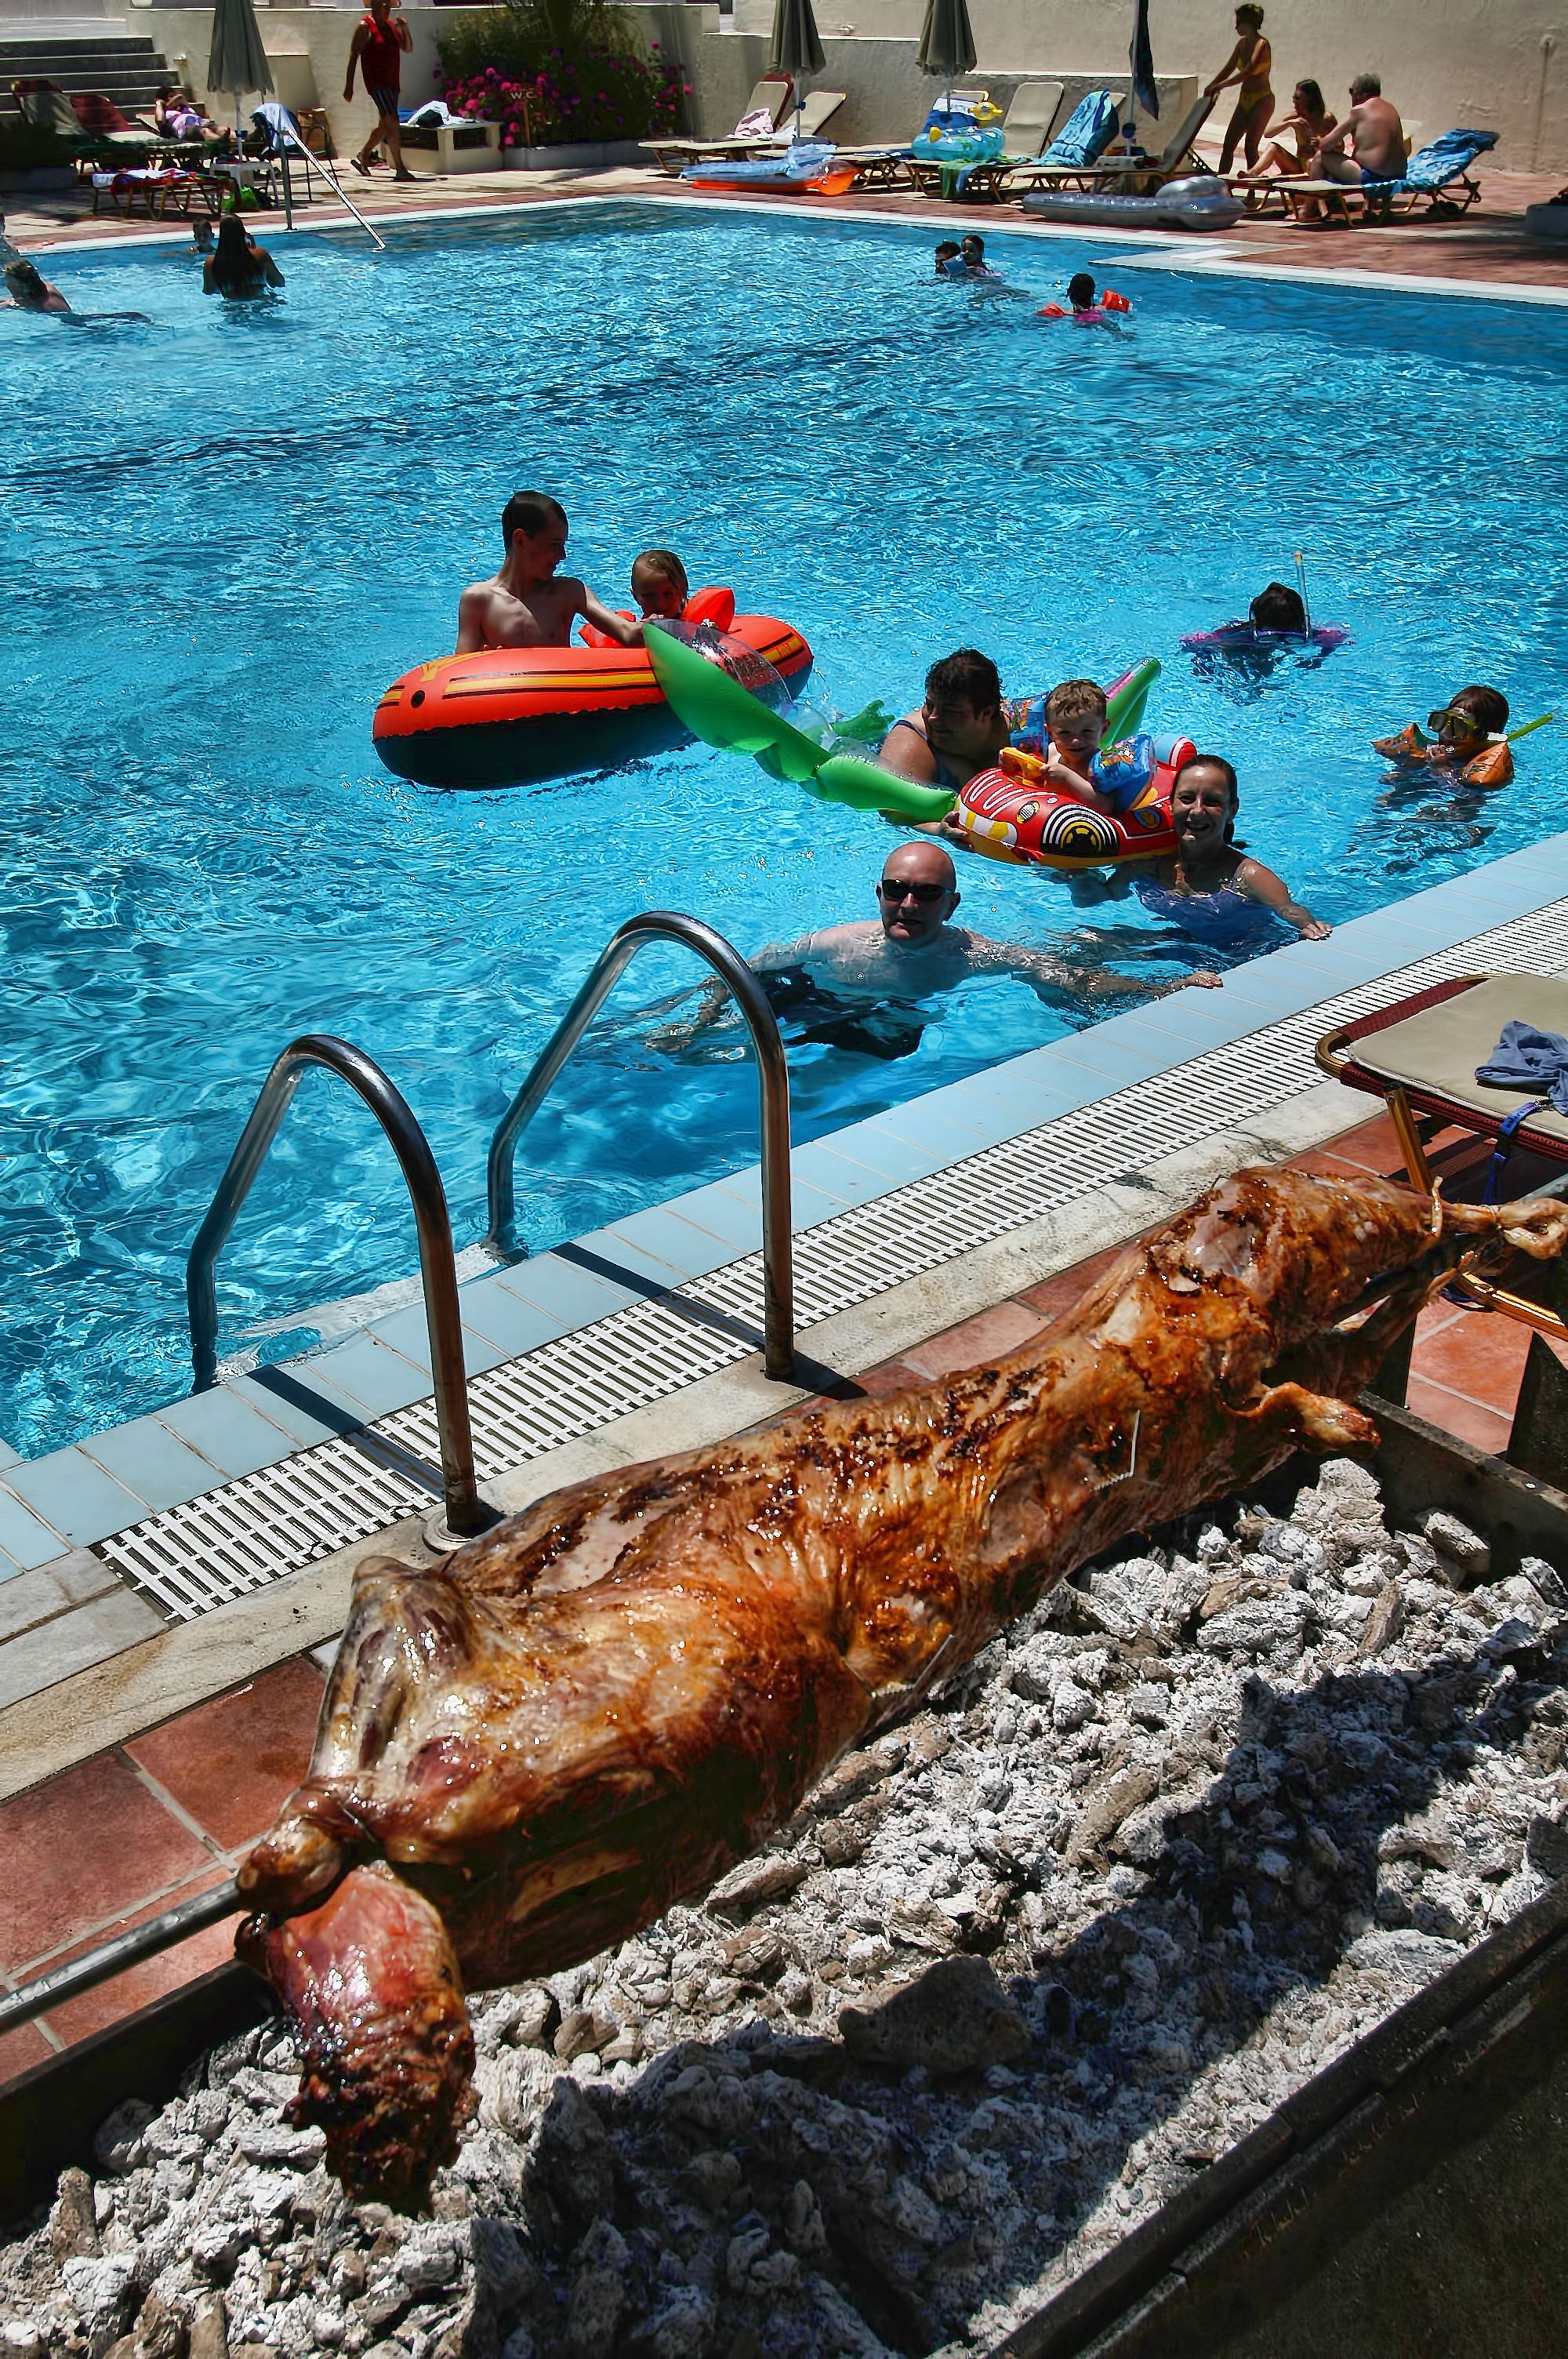
sea, boat, vehicle, amusement park, swimming pool, leisure, boating, water park